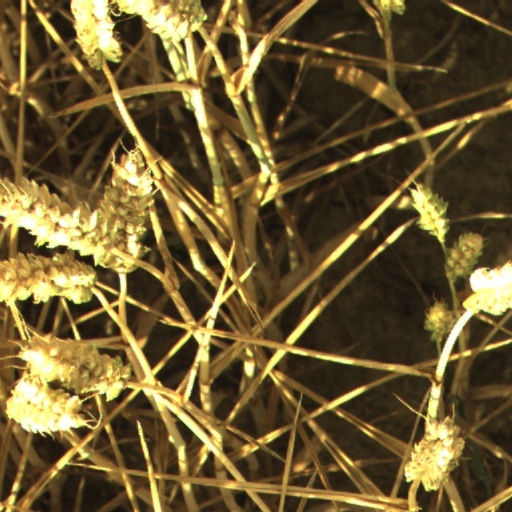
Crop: wheat